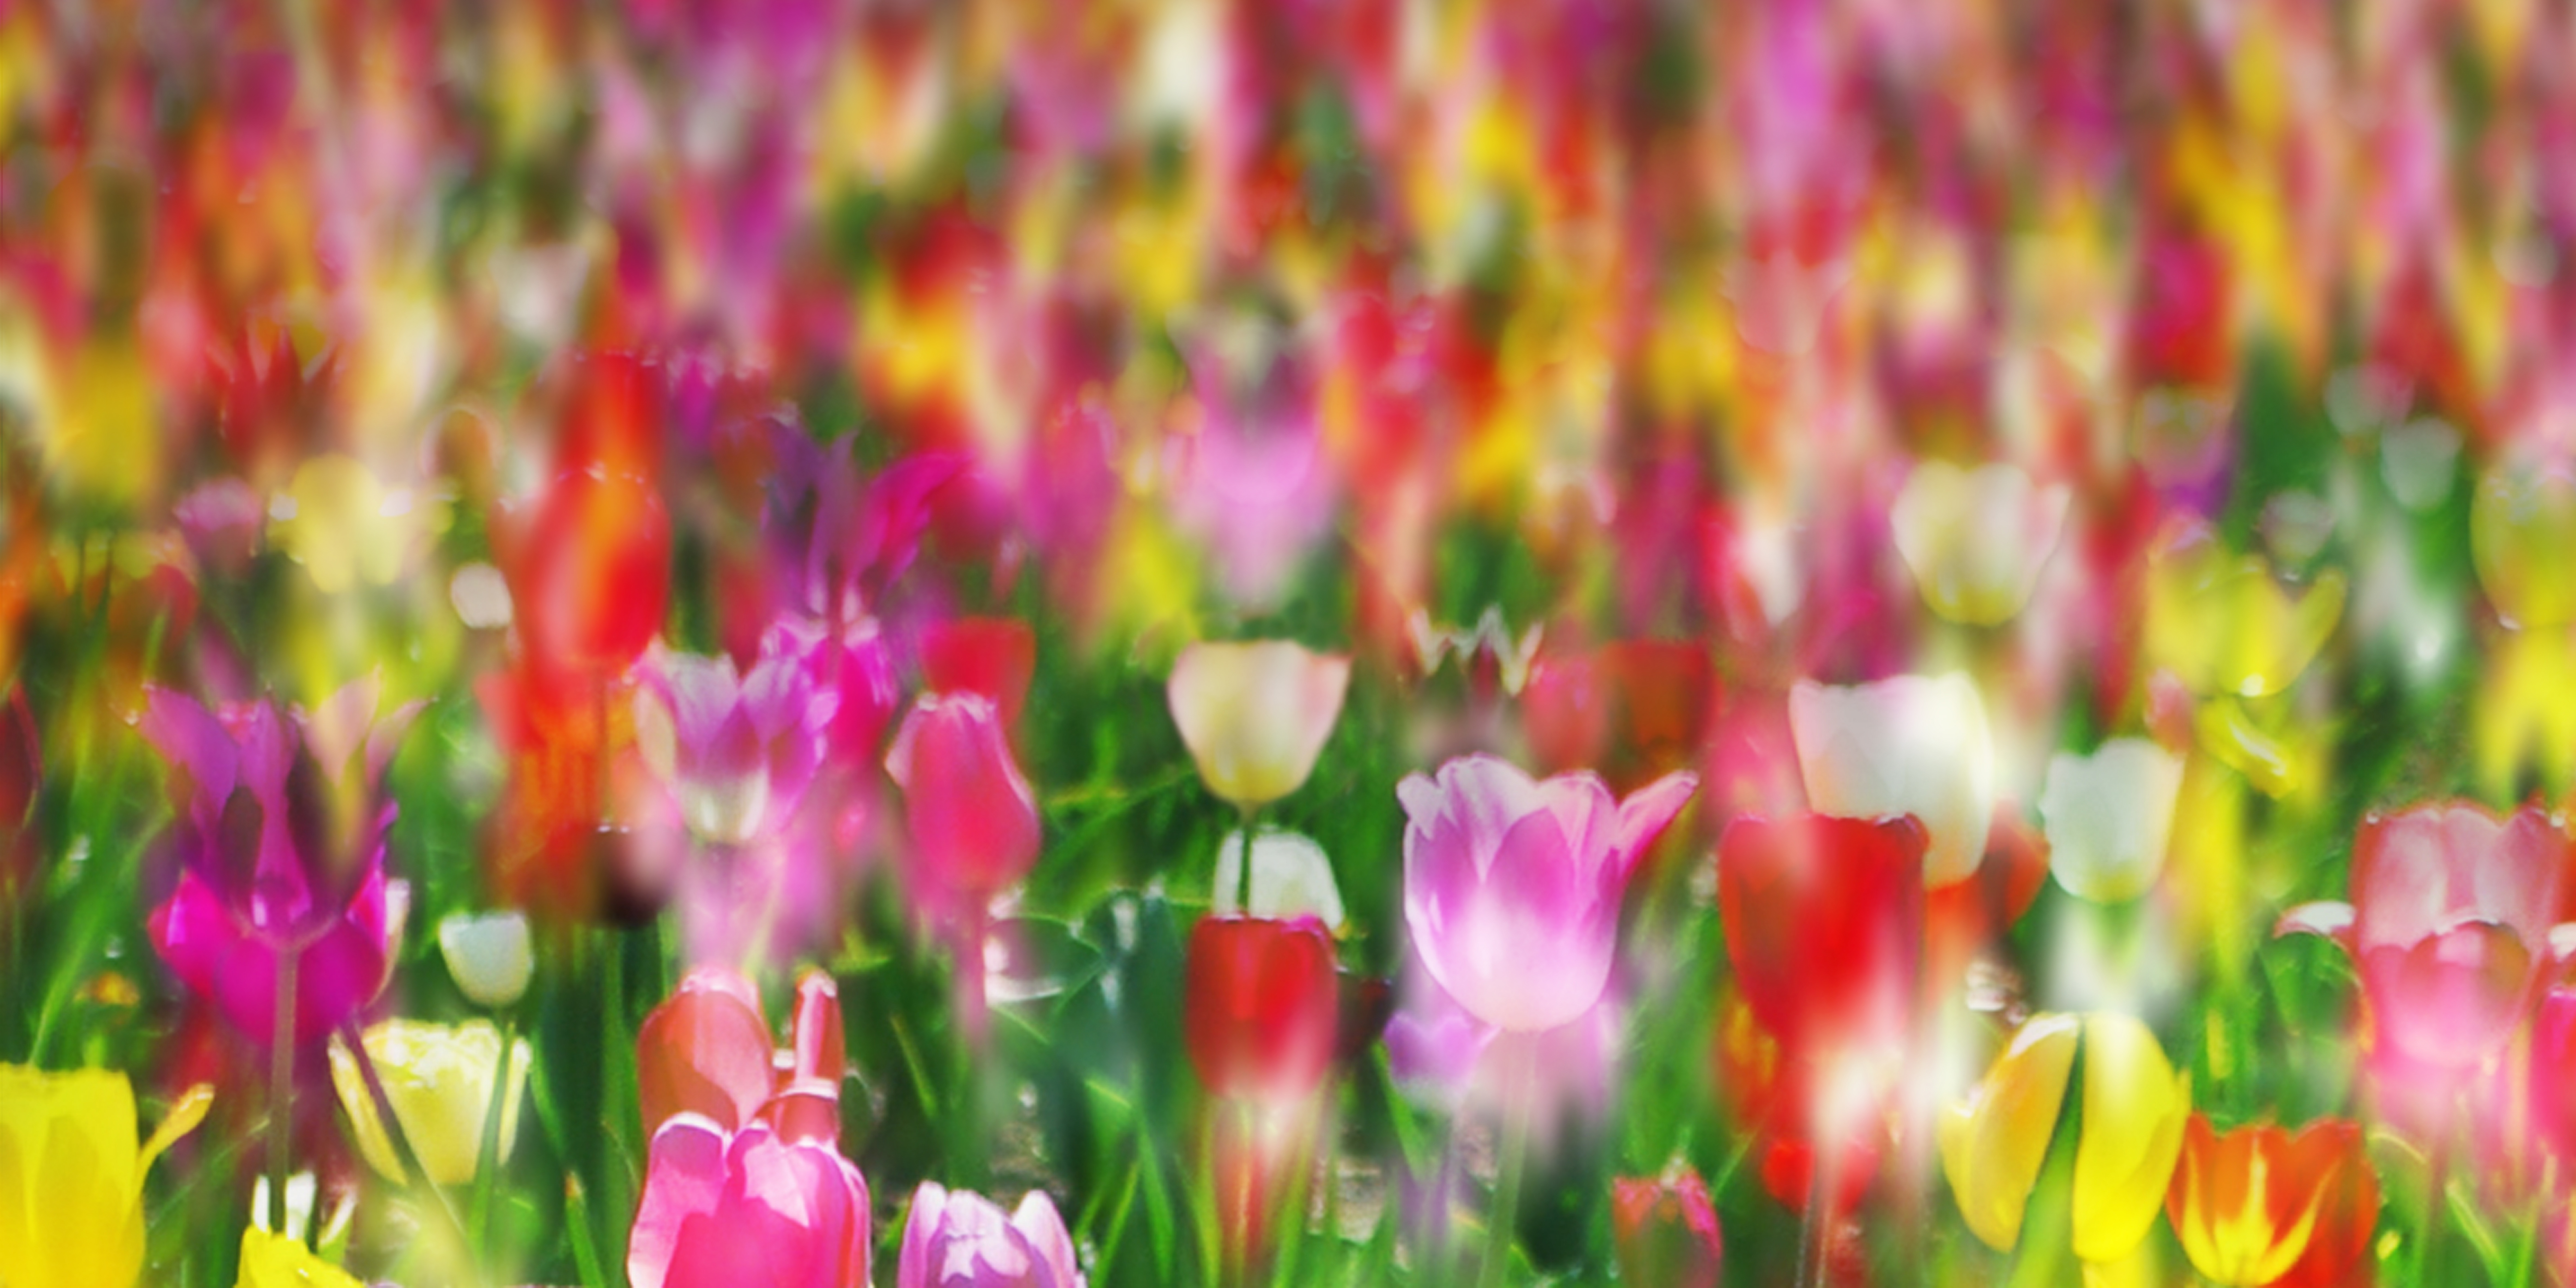
nature, blossom, plant, field, meadow, flower, petal, bloom, photo, tulip, spring, colorful, garden, close, flora, wildflower, leaves, holland, beautiful, macro photography, out of focus, flowering plant, lily family, tulip field, tulip cup, plant stem, land plant